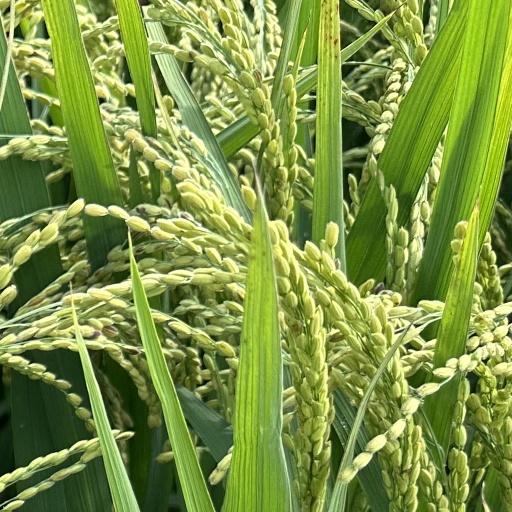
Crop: rice